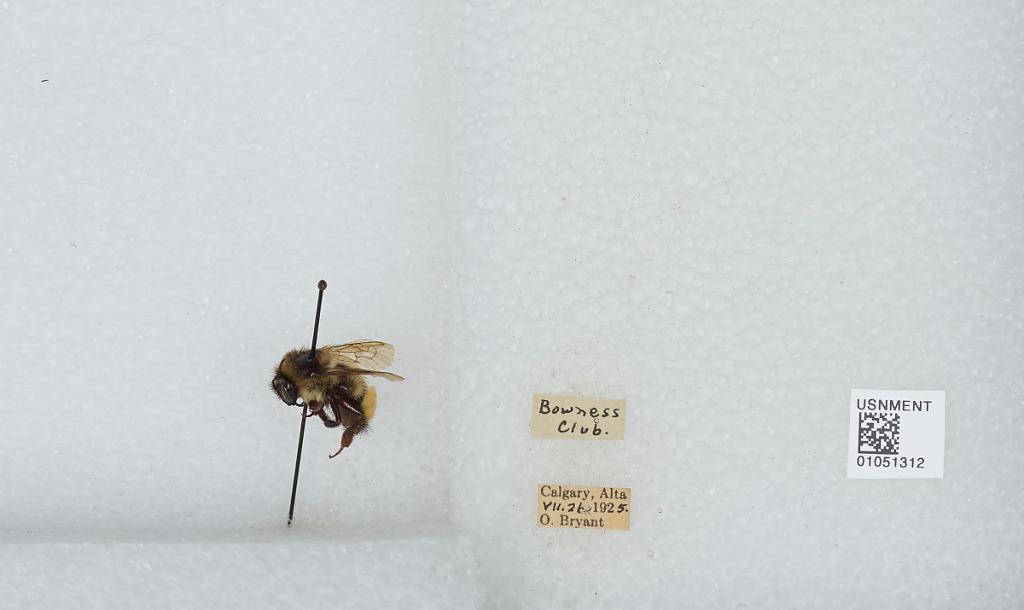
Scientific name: Bombus sp.
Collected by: O. Bryant
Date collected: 1925-7-26
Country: Canada
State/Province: Alberta
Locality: Calgary
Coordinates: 51.05, -114.07